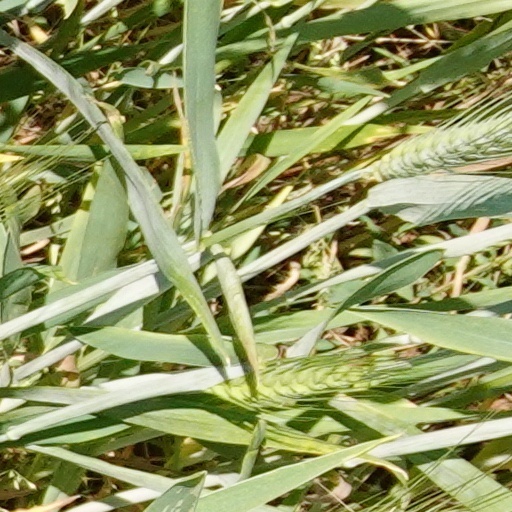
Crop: wheat